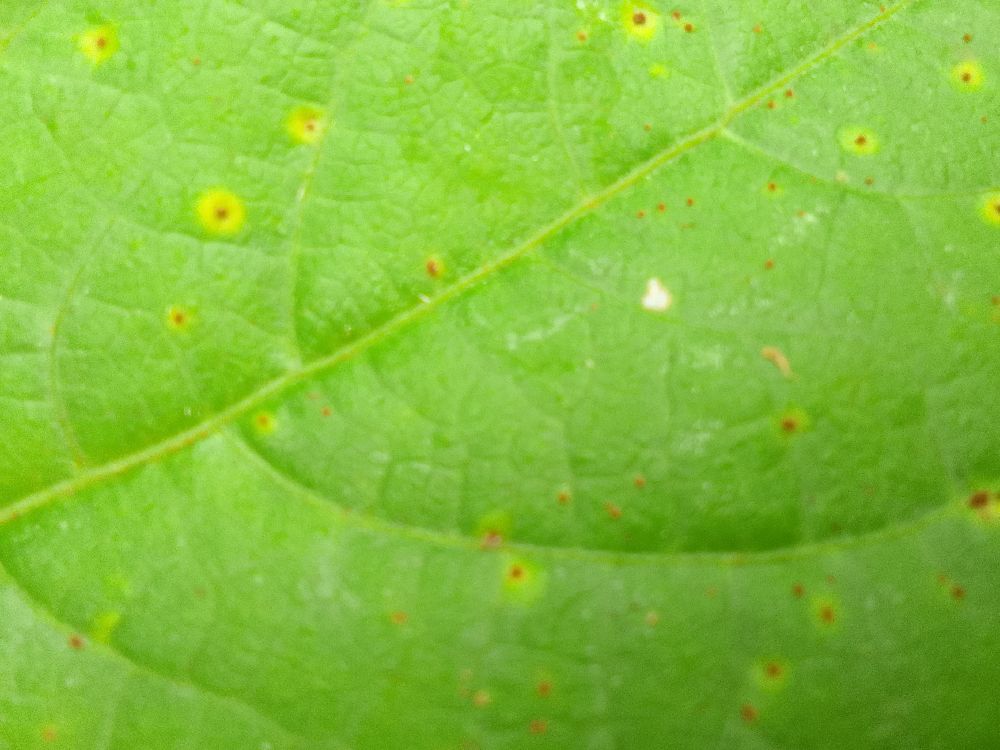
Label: rust